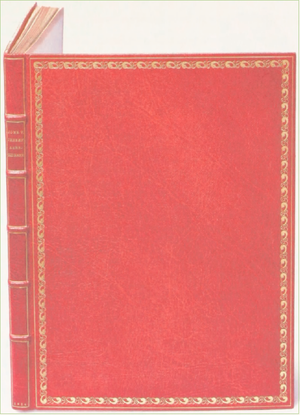
August Sandgren / Galleri
Bogbind udført ca. 1924 af den danske bogbinder August Sandgren (1893-1934) − Helbind i rødt maroquin (udførligere beskrivelse kan læses her, side 111) Bogen er Aarstiderne af Johannes V. Jensen,
August Sandgren var en dansk bogbinder. Han var en af Danmarks bedste kunsthåndværkere med en sikker sans for design uden at gå på kompromis med håndværket.